Quintin Brand

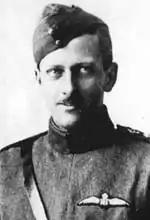
Lt. Christopher Quintin Brand, No 1 RFC, c. 1917

In 1920, "The Times" offered a prize of £10,000 for the first pilot to fly from London to Cape Town, South Africa. General Smuts wanted South African aviators to blaze this trail, and subsequently authorised the purchase of a Vickers Vimy, G-UABA named "Silver Queen" at a cost of £4,500. Pilots Lieutenant Colonel Pierre van Ryneveld (commander) and Captain Quintin Brand (co-pilot) formed the crew for the record-breaking flight.